Israeli wine

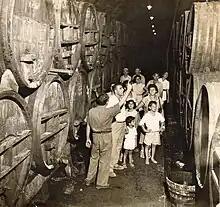
Zichron Yaakov winery, 1945

Viticulture has existed in the land of Israel since biblical times. In the book of Deuteronomy, the fruit of the vine was listed as one of the seven blessed species of fruit found in the land of Israel"(Deut. 8:8)". The location of Israel along a historic wine trading route between Mesopotamia and Egypt brought winemaking knowledge and influence to the area. Wine played a significant role in the religion of the early Israelites with images of grape growing, harvesting and winemaking often being used to illustrate religious ideals. In Roman times, wine from Israel was exported to Rome with the most sought after wines being vintage, dated with the name of the winemaker inscribed on the amphora.